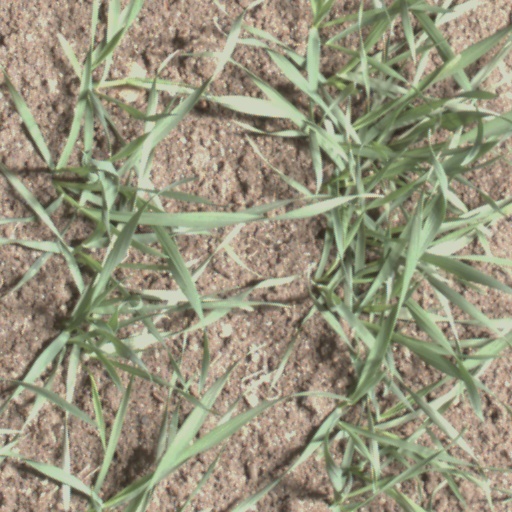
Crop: wheat